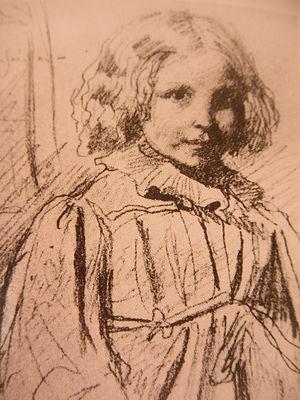
dessin par théodore chassériau en 1840
Le Plantier de Costebelle est une maison d’architecture néo-palladienne construite à partir de 1857 par la baronne Hortense Pauline Husson de Prailly. Située dans la commune de Hyères-les-Palmiers, dans le département du Var, sur le versant est du mont des Oiseaux et des collines de Costebelle, la propriété surplombe la rade d'Hyères, la presqu'île de Giens et les îles de Porquerolles et de Port-Cros. Lieu de villégiature dans la deuxième moitié du XIXᵉ siècle pour d’éminents ecclésiastiques, la « Villa des Palmiers » accueille également l’écrivain légitimiste Armand de Pontmartin. Mais la plus illustre visite à ce jour reste le passage à la Villa des Palmiers, de la reine Victoria accompagnée de la princesse Henri de Battenberg, en 1892.